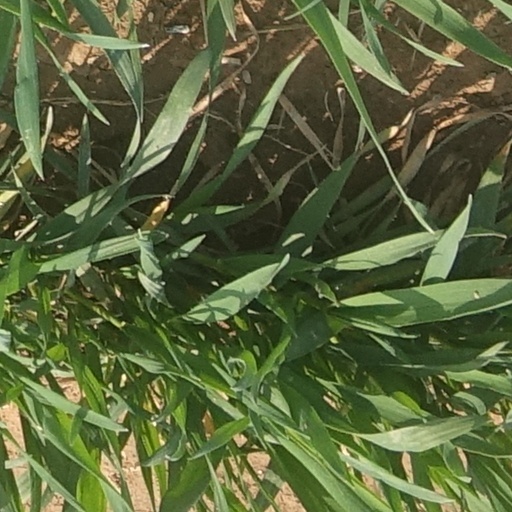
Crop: wheat